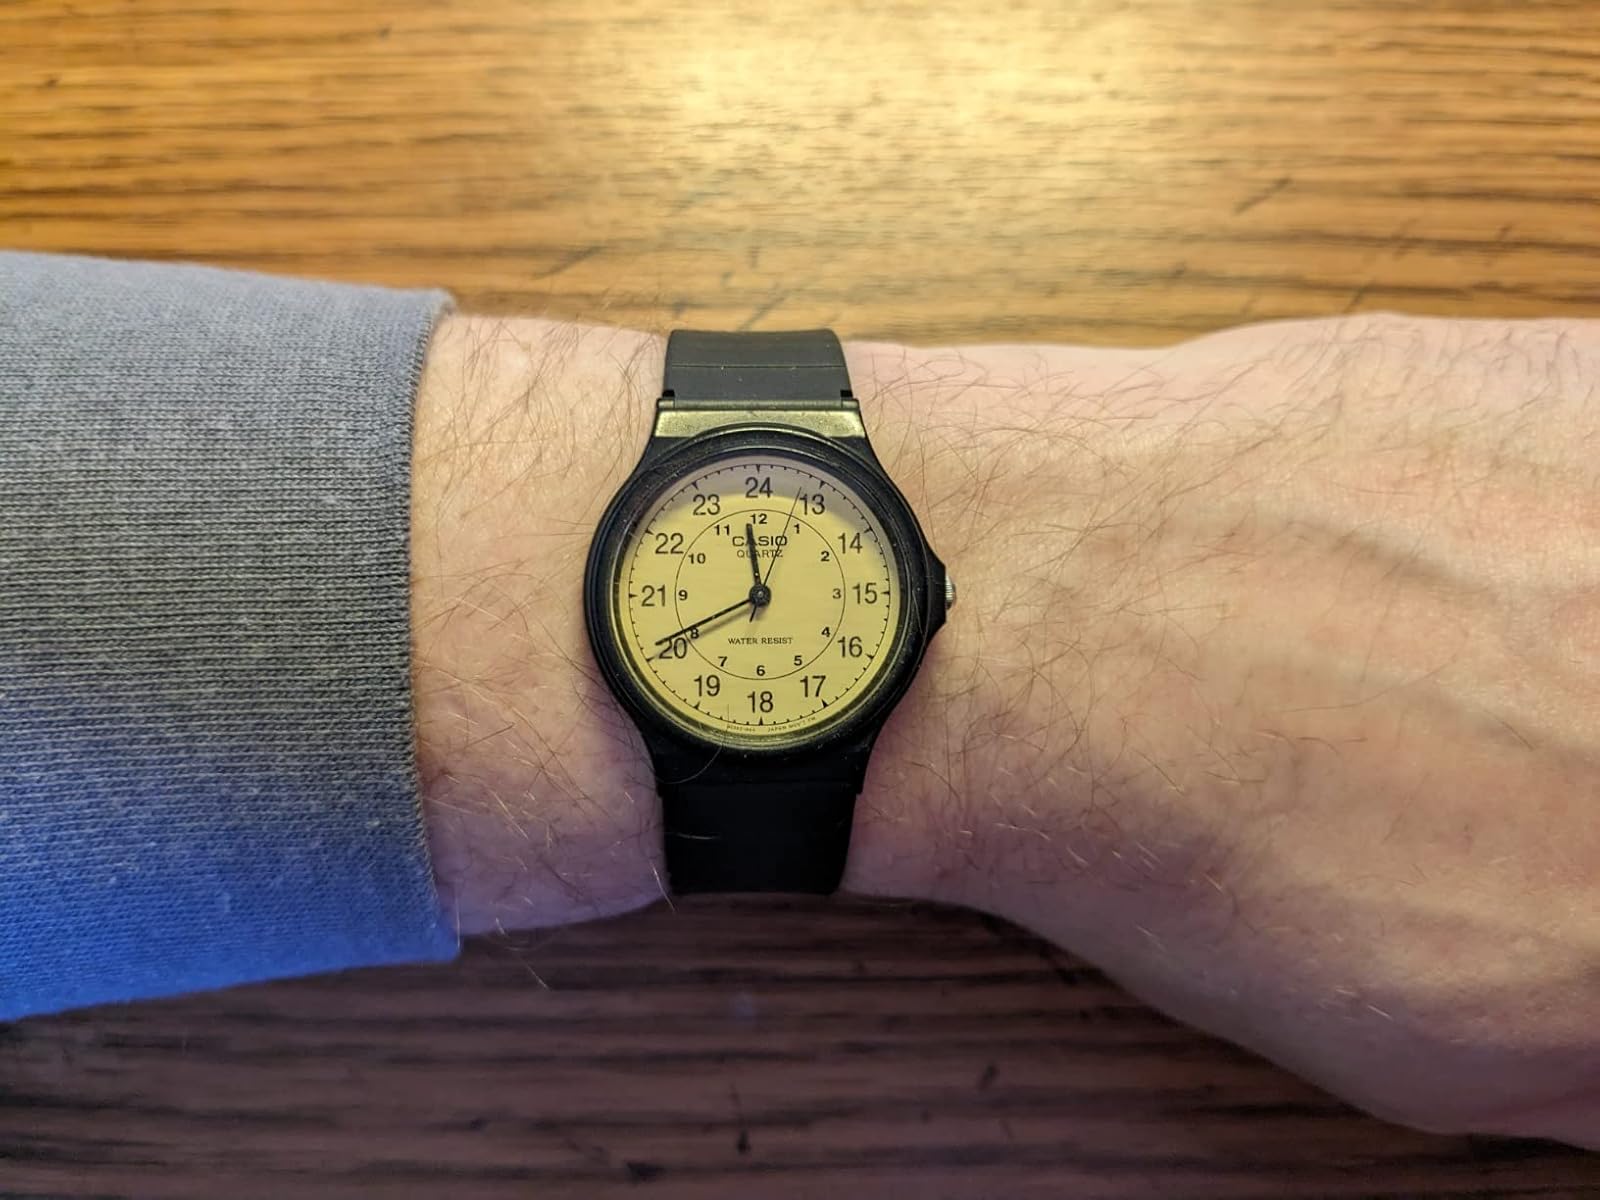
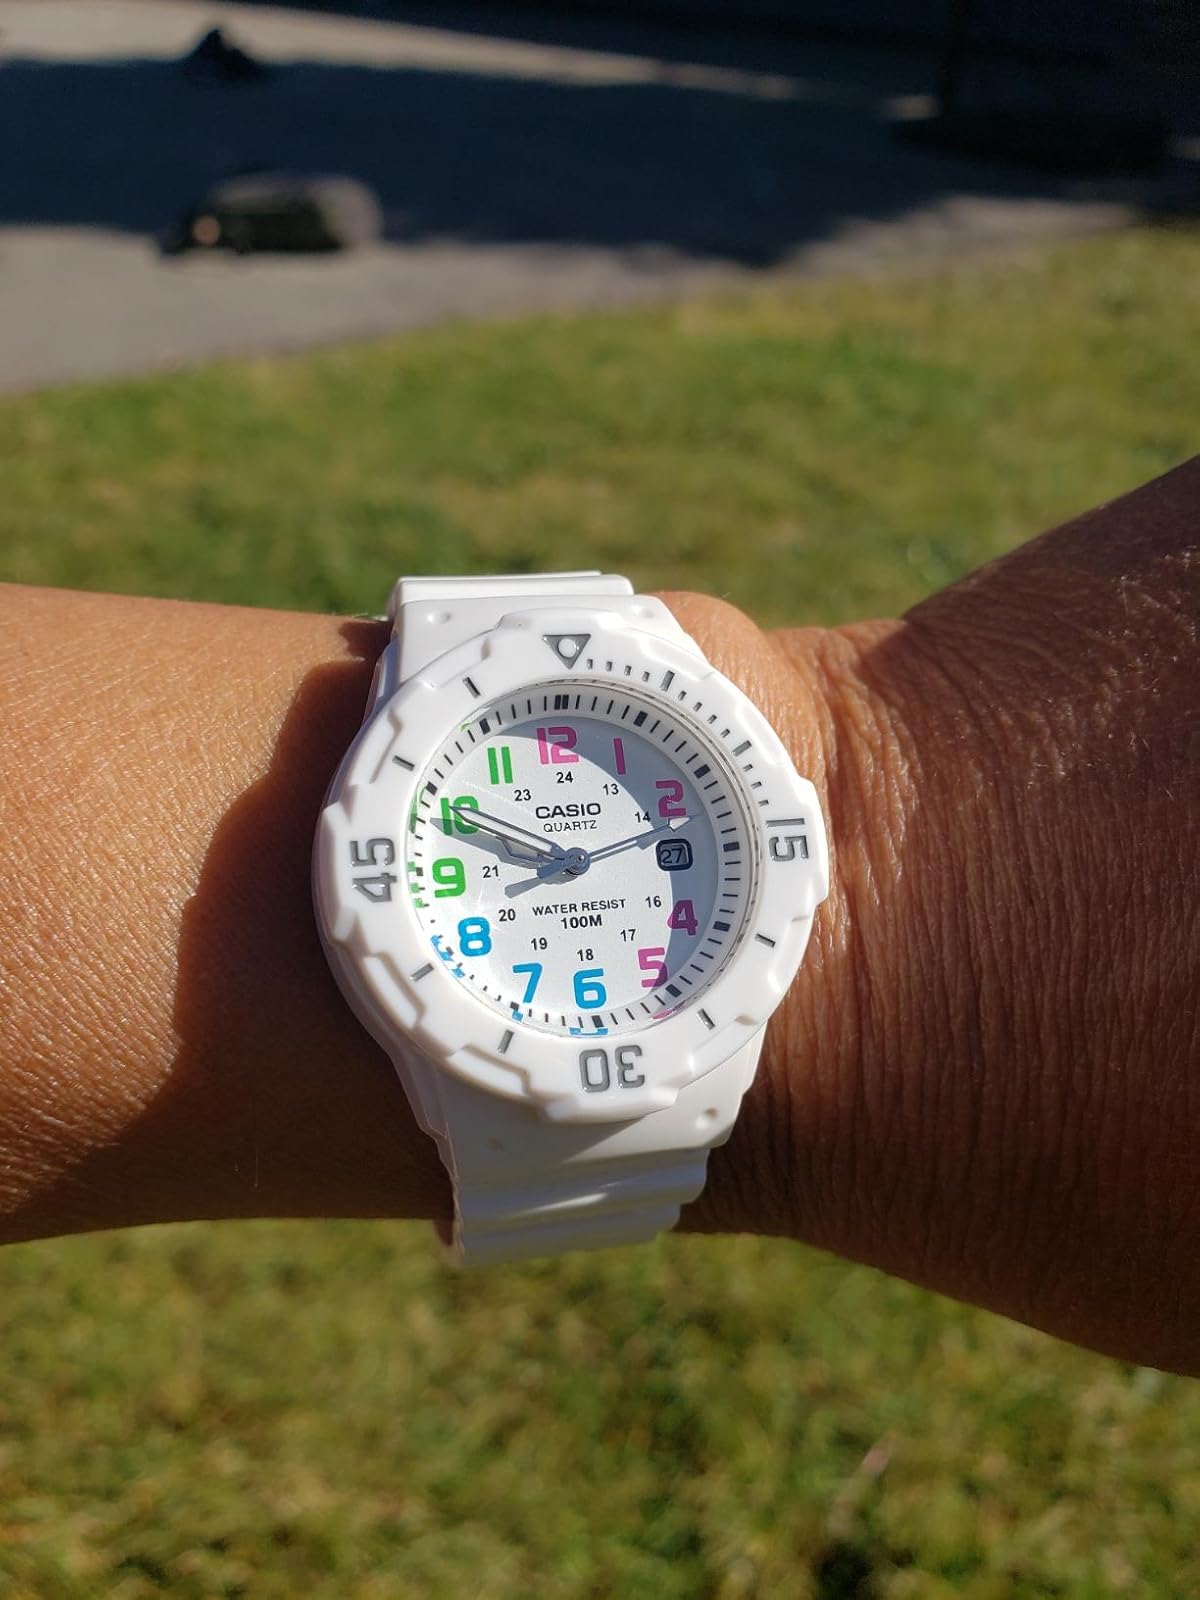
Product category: accessories_watch
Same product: no